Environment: real
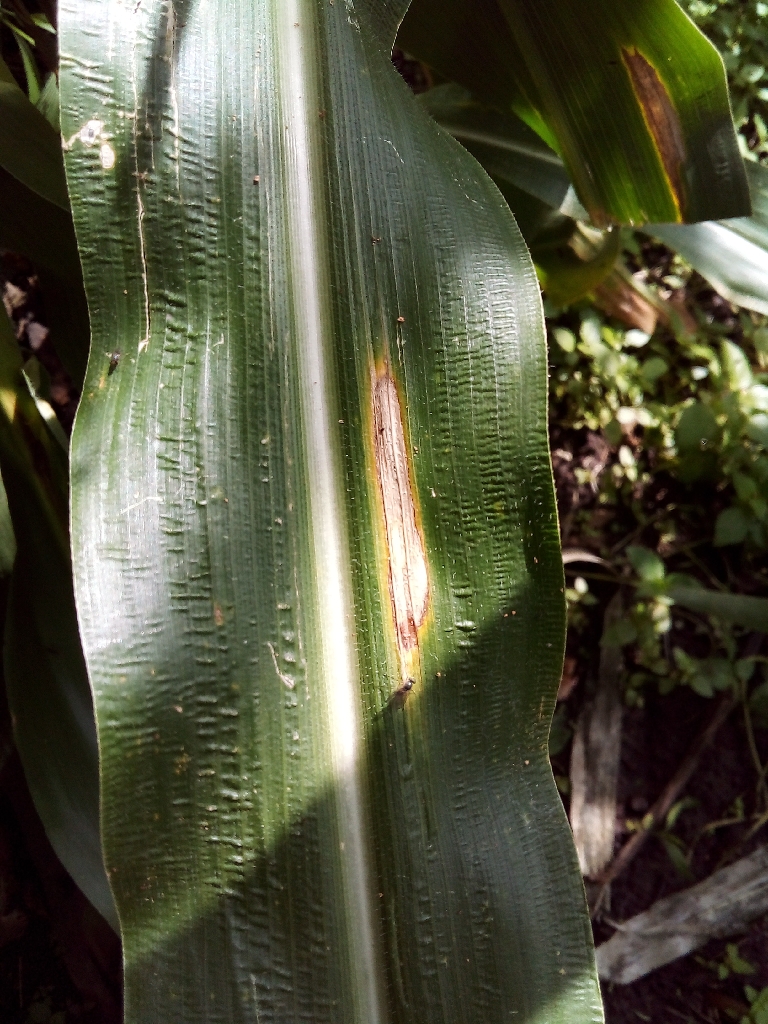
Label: northern_corn_leaf_blight